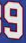
Number: 9